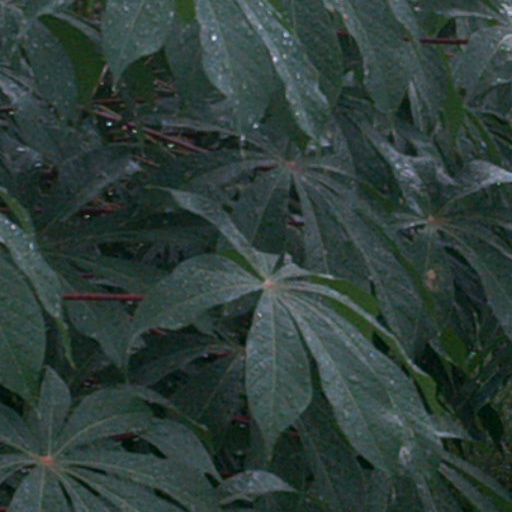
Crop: cassava